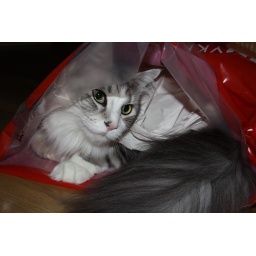
in a plastic bag